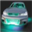
Label: automobile